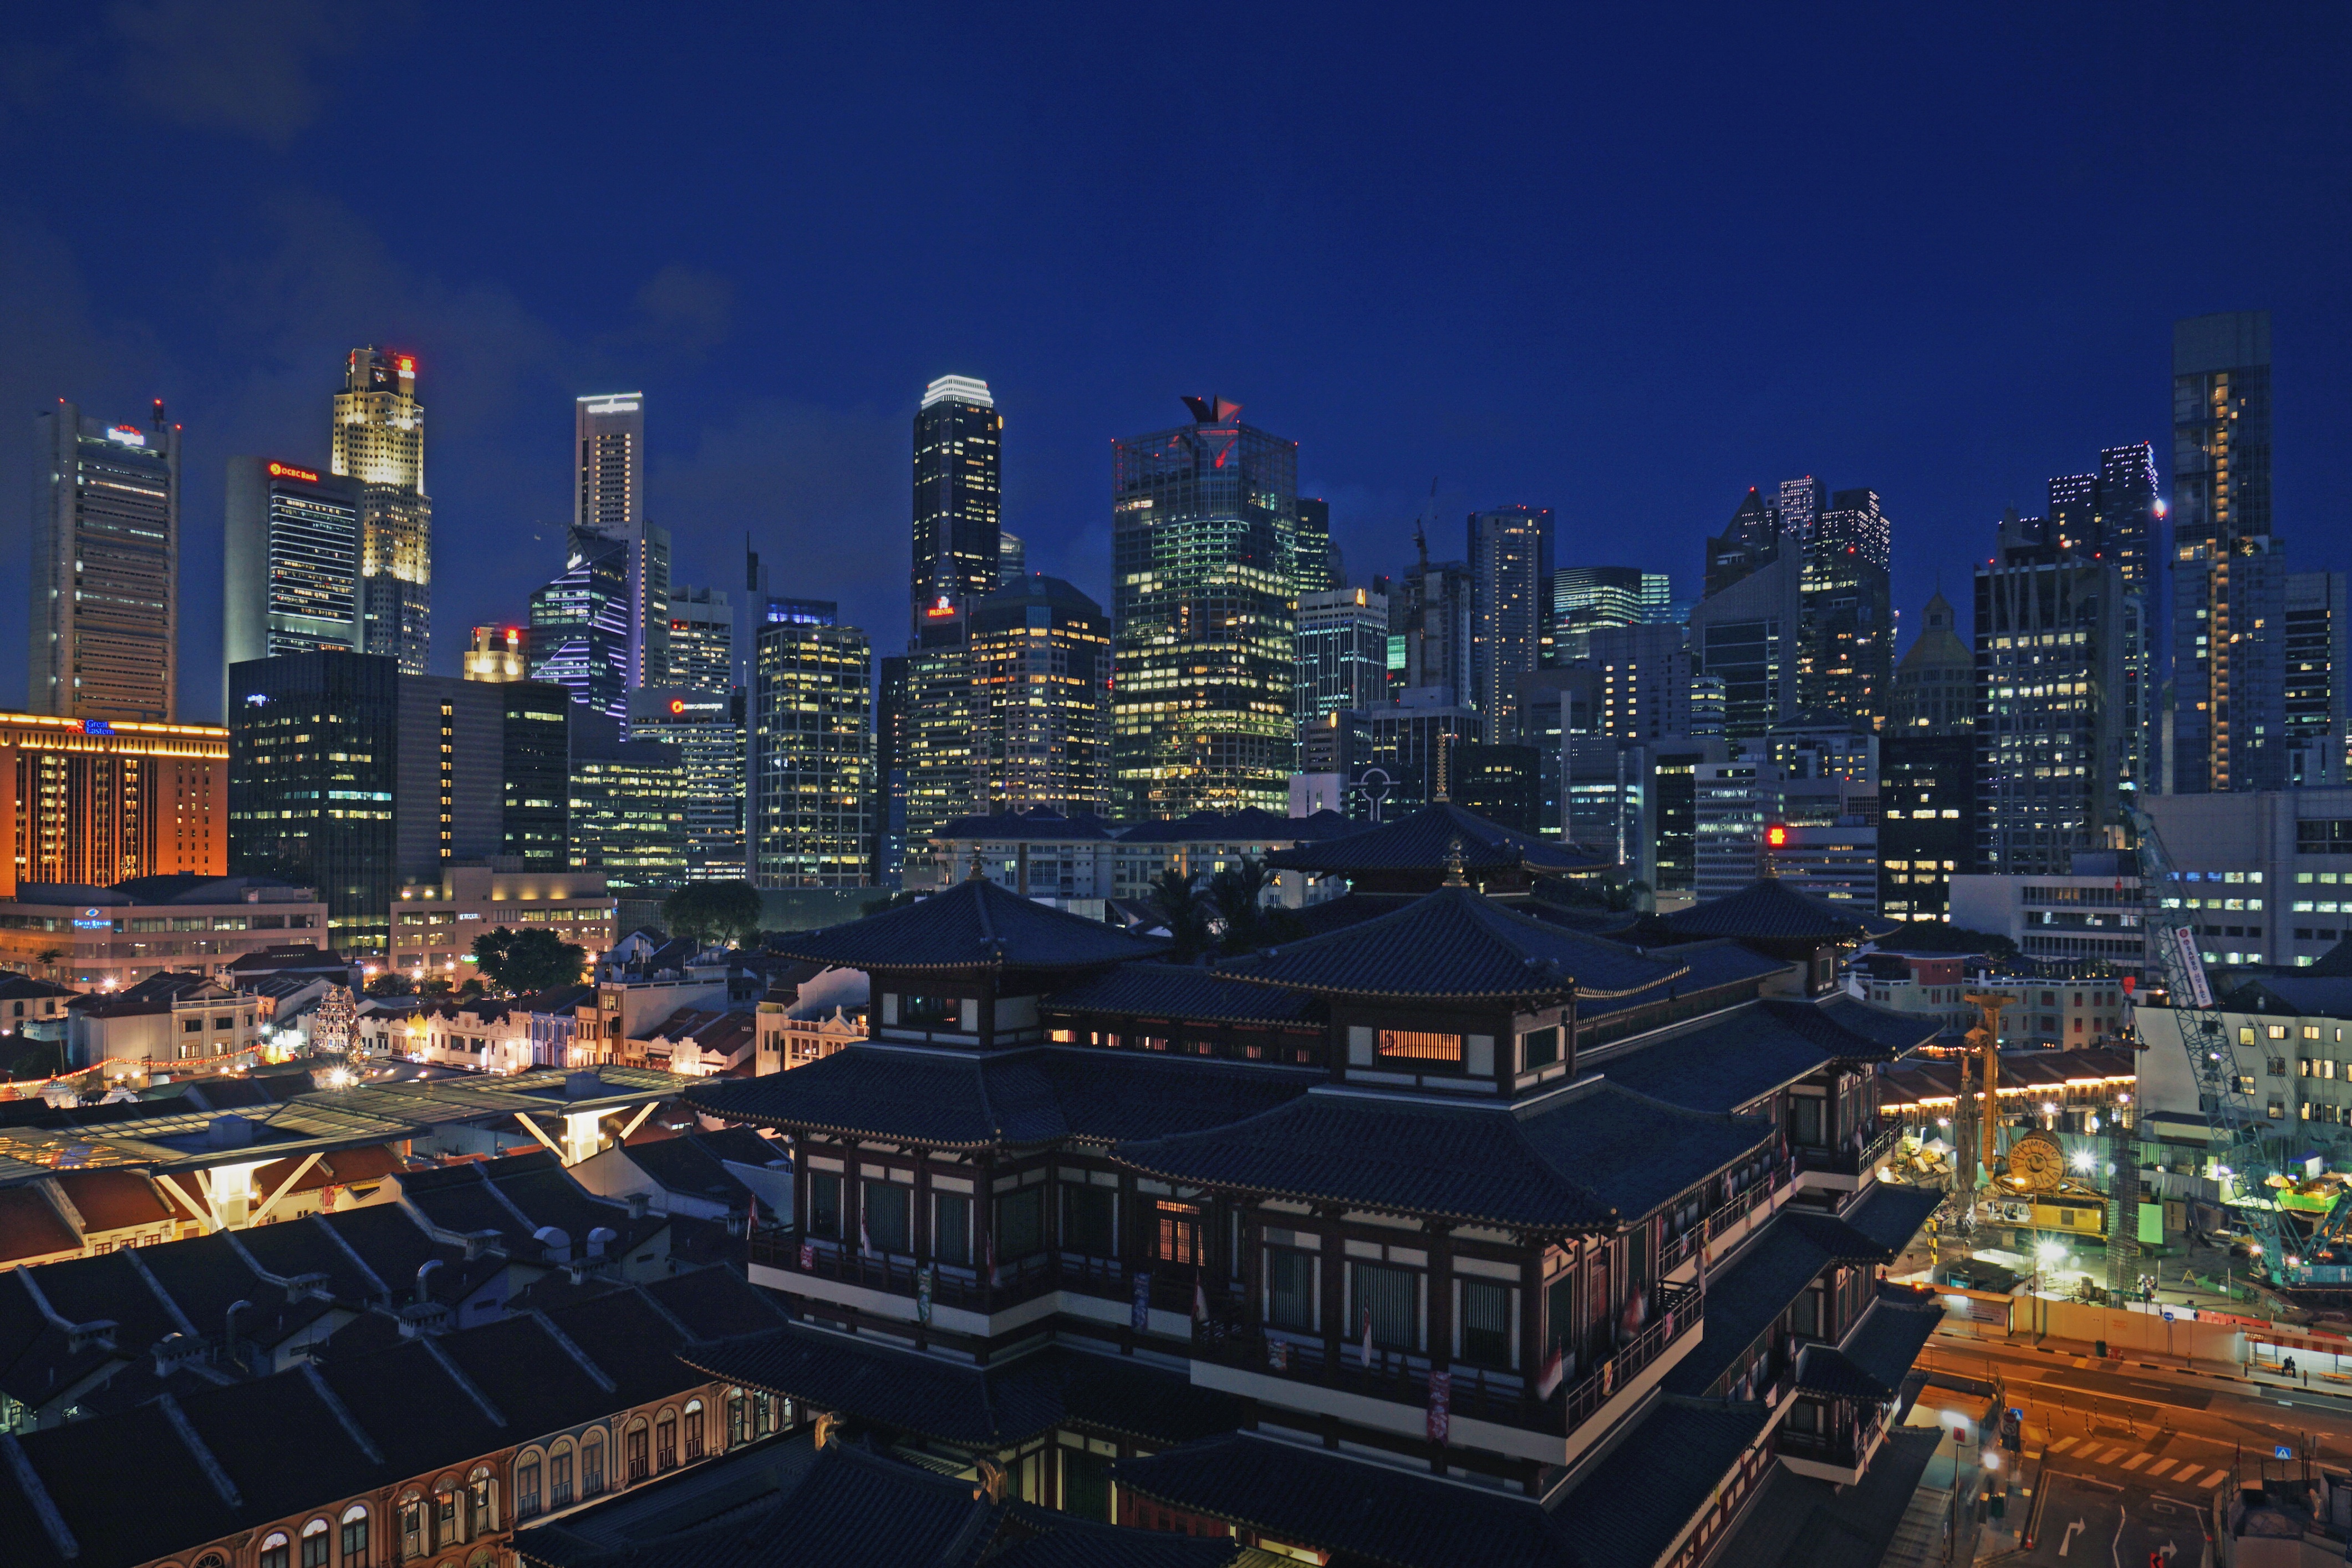
horizon, skyline, night, city, skyscraper, cityscape, panorama, downtown, dusk, evening, landmark, tower block, metropolis, neighbourhood, bird's eye view, aerial photography, urban area, residential area, geographical feature, human settlement, metropolitan area